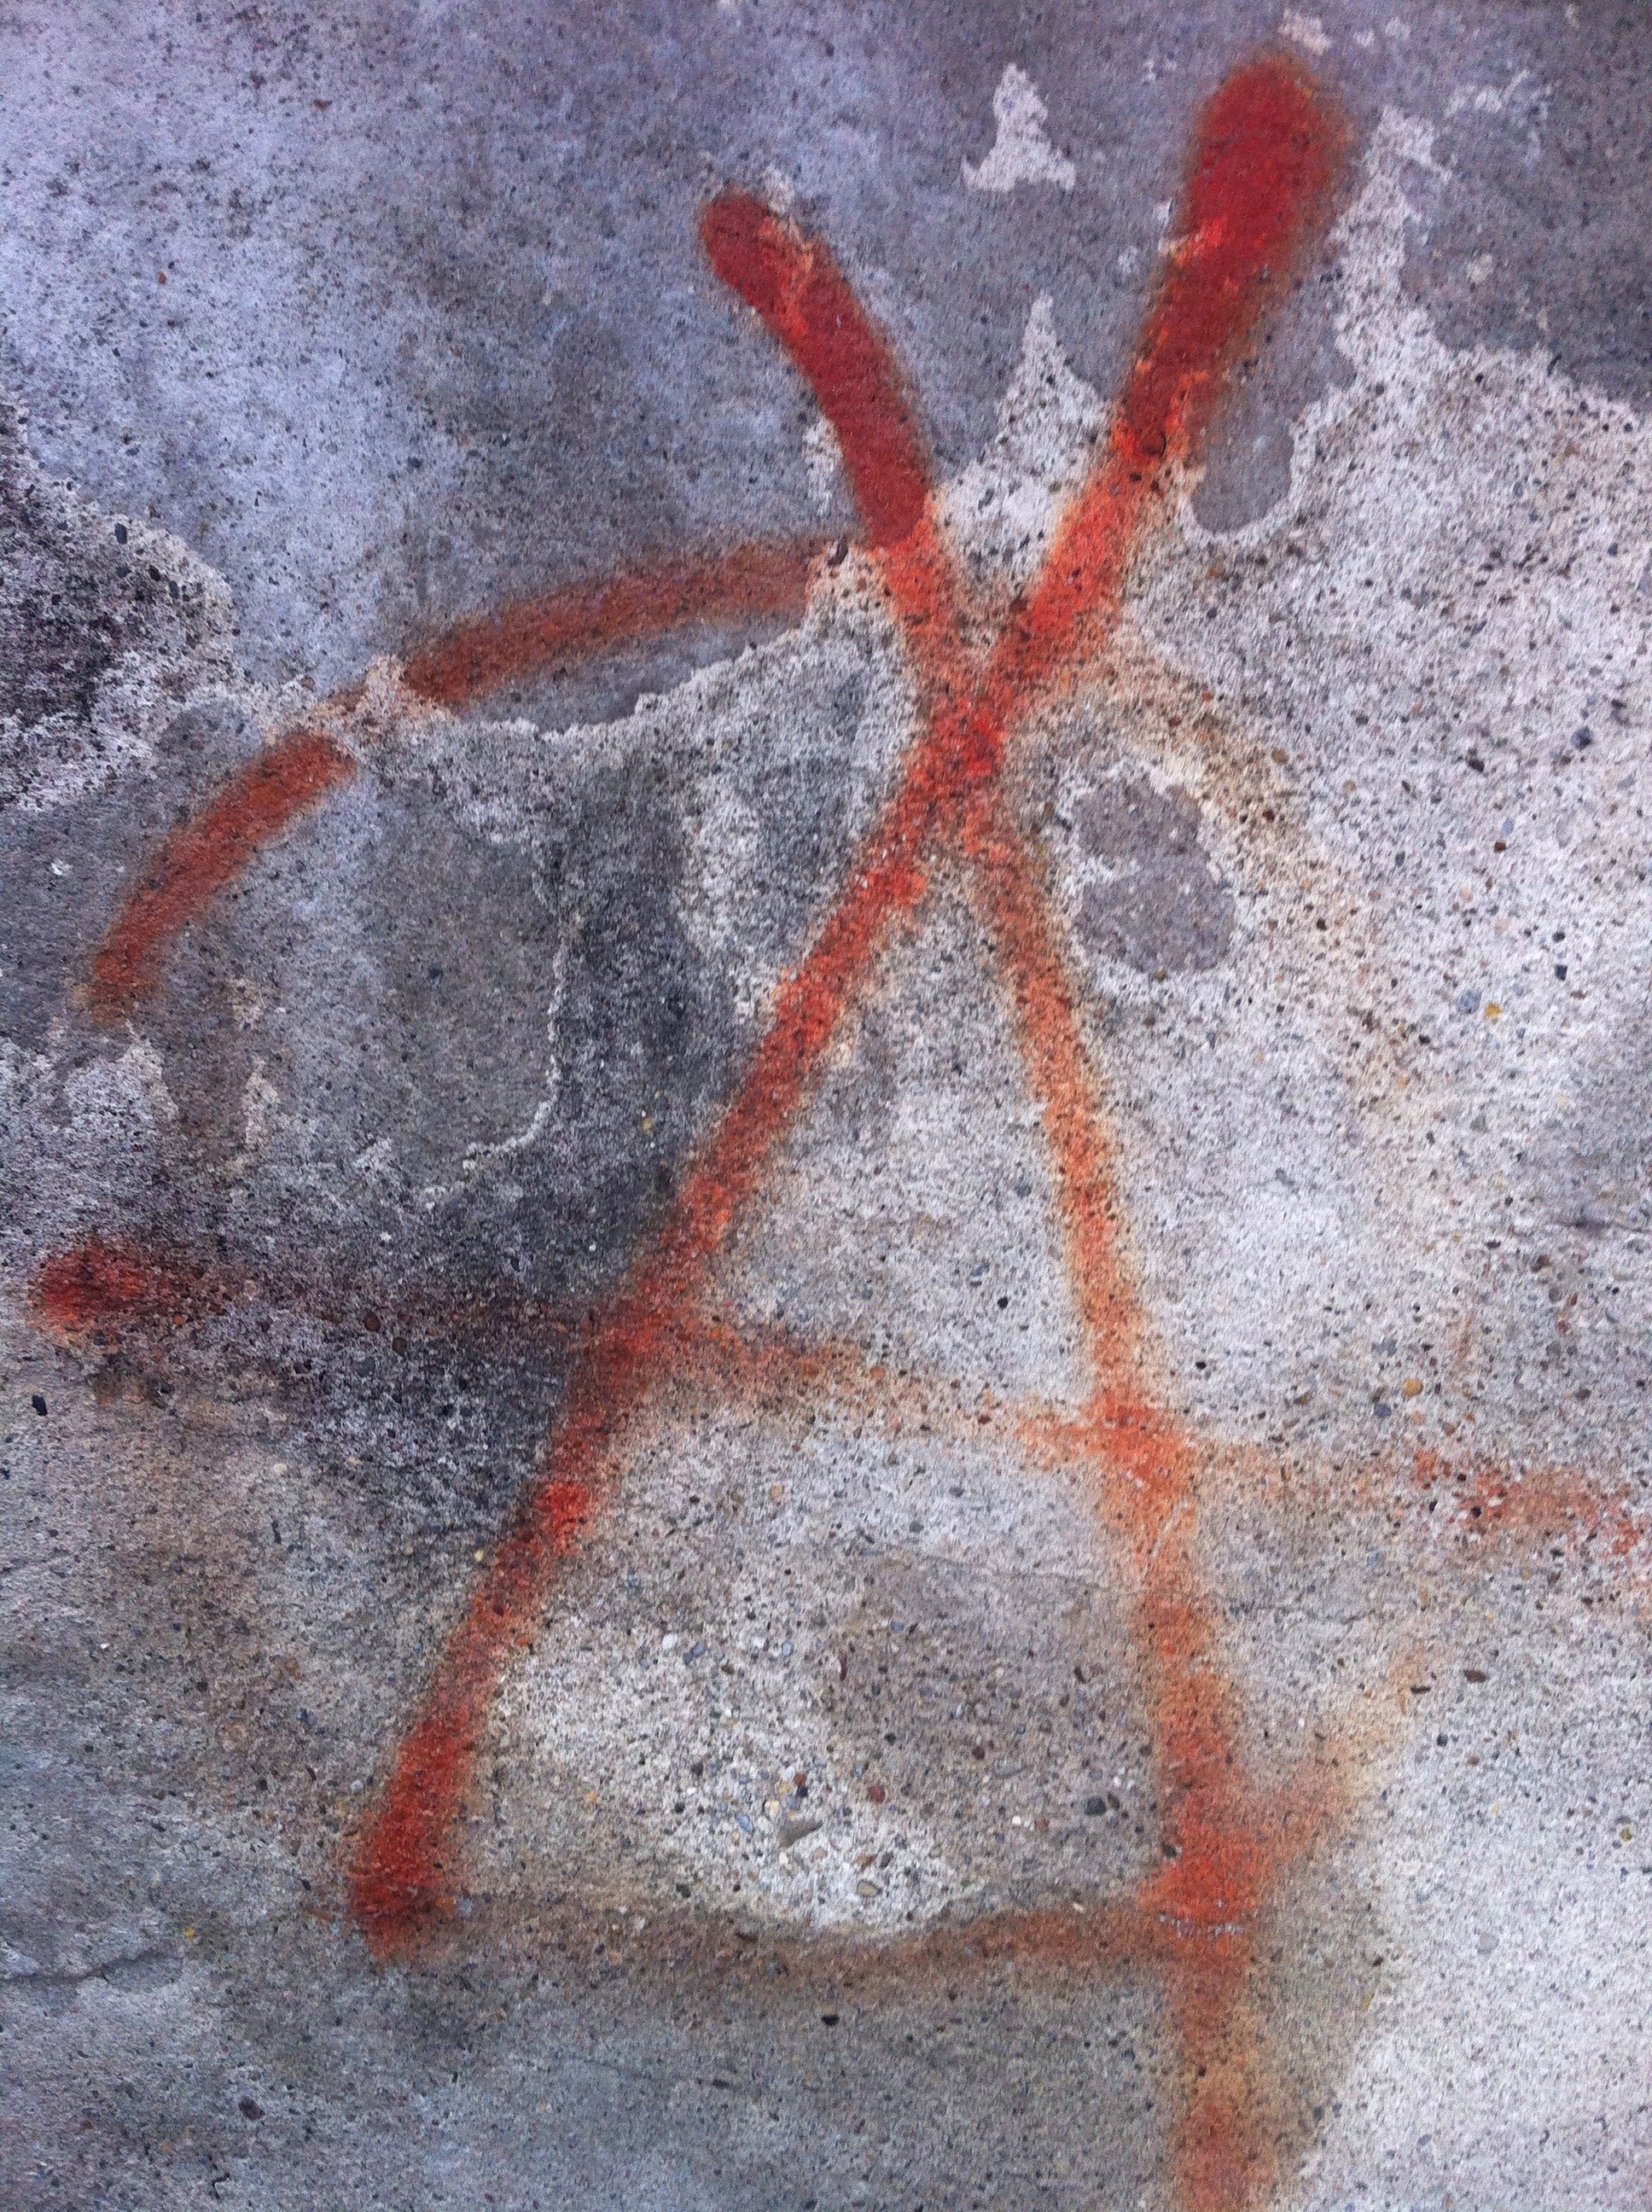
number, wall, red, color, material, art, vandalism, grafity